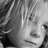
Emotion: neutral